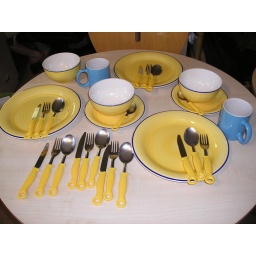
3 plates, 3 bowls, 2 salad plates, 2 mugs and 6 sets of knives, forks and spoons, and 2 teaspoons in yellow. &amp;amp; 2 blue mugs